Simon-Apel

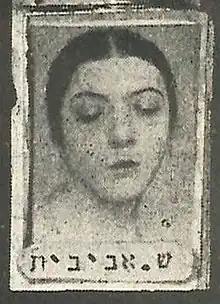
Shoshana Avivit

Ala Simon's aunt Shoshana Avivit was an actress. She played in The Dybbuk and one of the 12 founders of Habima Theatre. She married Daniel Lecourtois